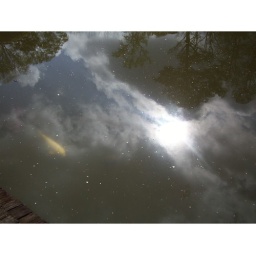
fish in water